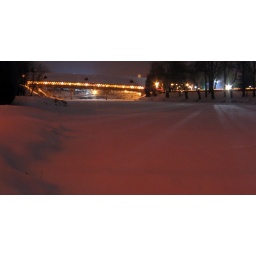
bridge was built in 1980 the old way, horses pulled the beams across the river